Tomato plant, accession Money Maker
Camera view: horizontal (90 deg, fisheye); turntable rotation: 120 degrees
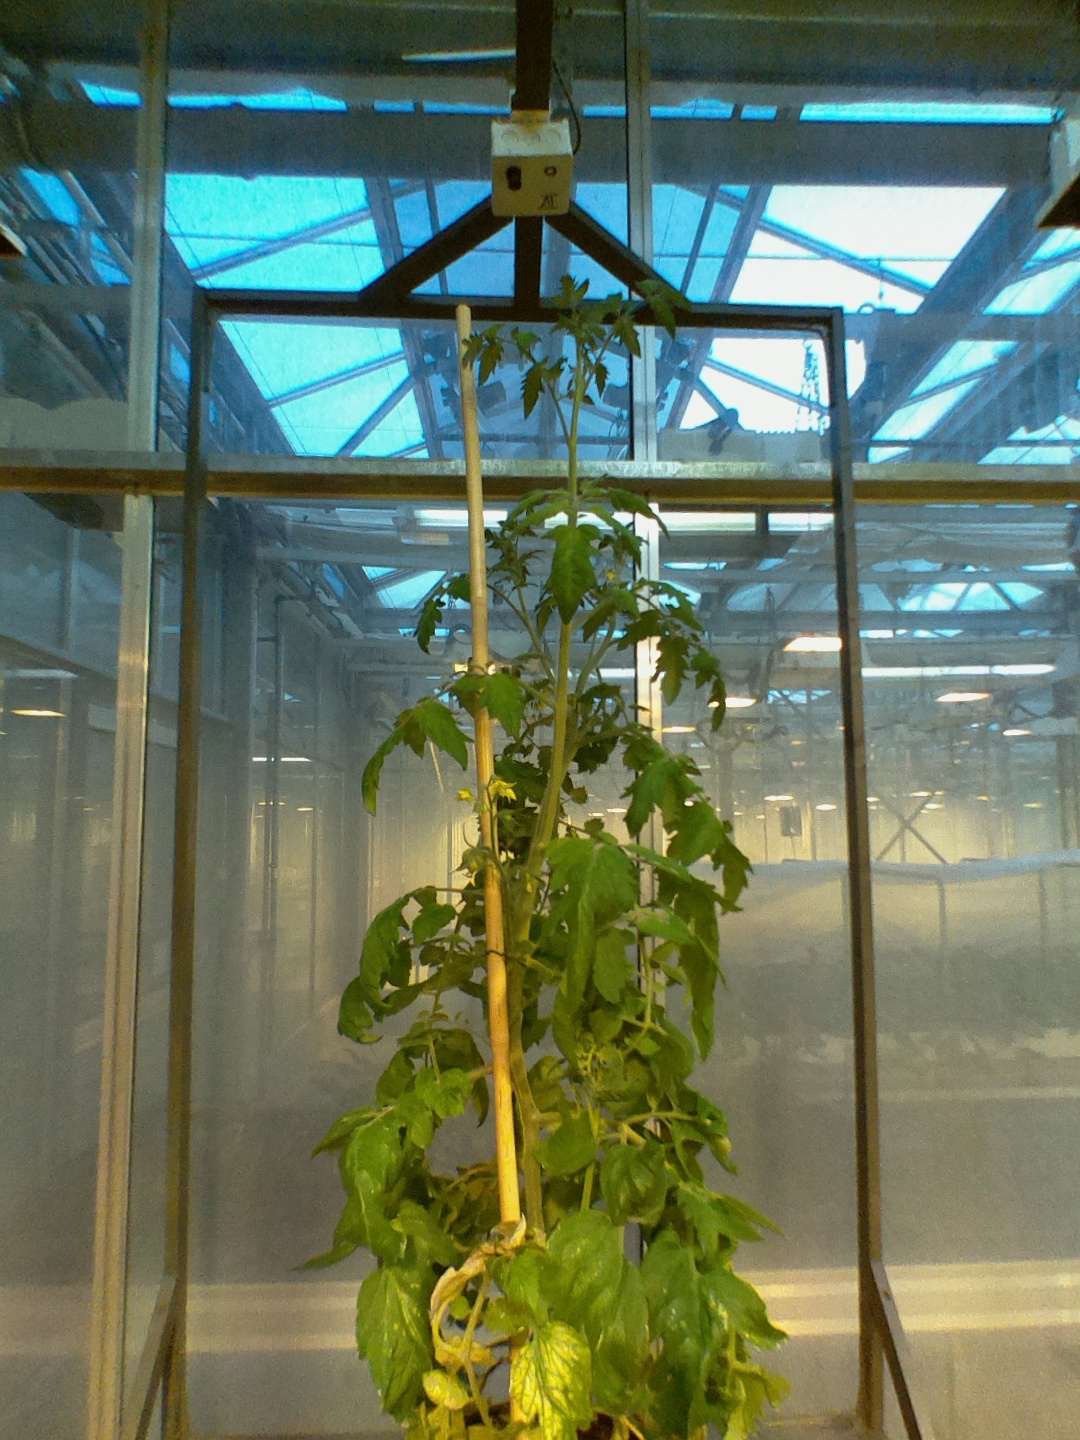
BBCH growth stage 70: Fruits at the main stem or branches visibles